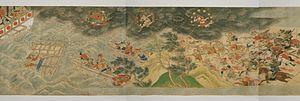
Les Rouleaux illustrés des événements funestes du temple de Kiyomizudera est un emaki japonais datant de 1517 à l’époque de Muromachi. Peint par Tosa Mitsunobu, il s’agit d’un exemple d’emaki tardif dans le style de l’école Tosa. L’œuvre est classée bien culturel important du Japon et est entreposé au musée national de Tokyo.